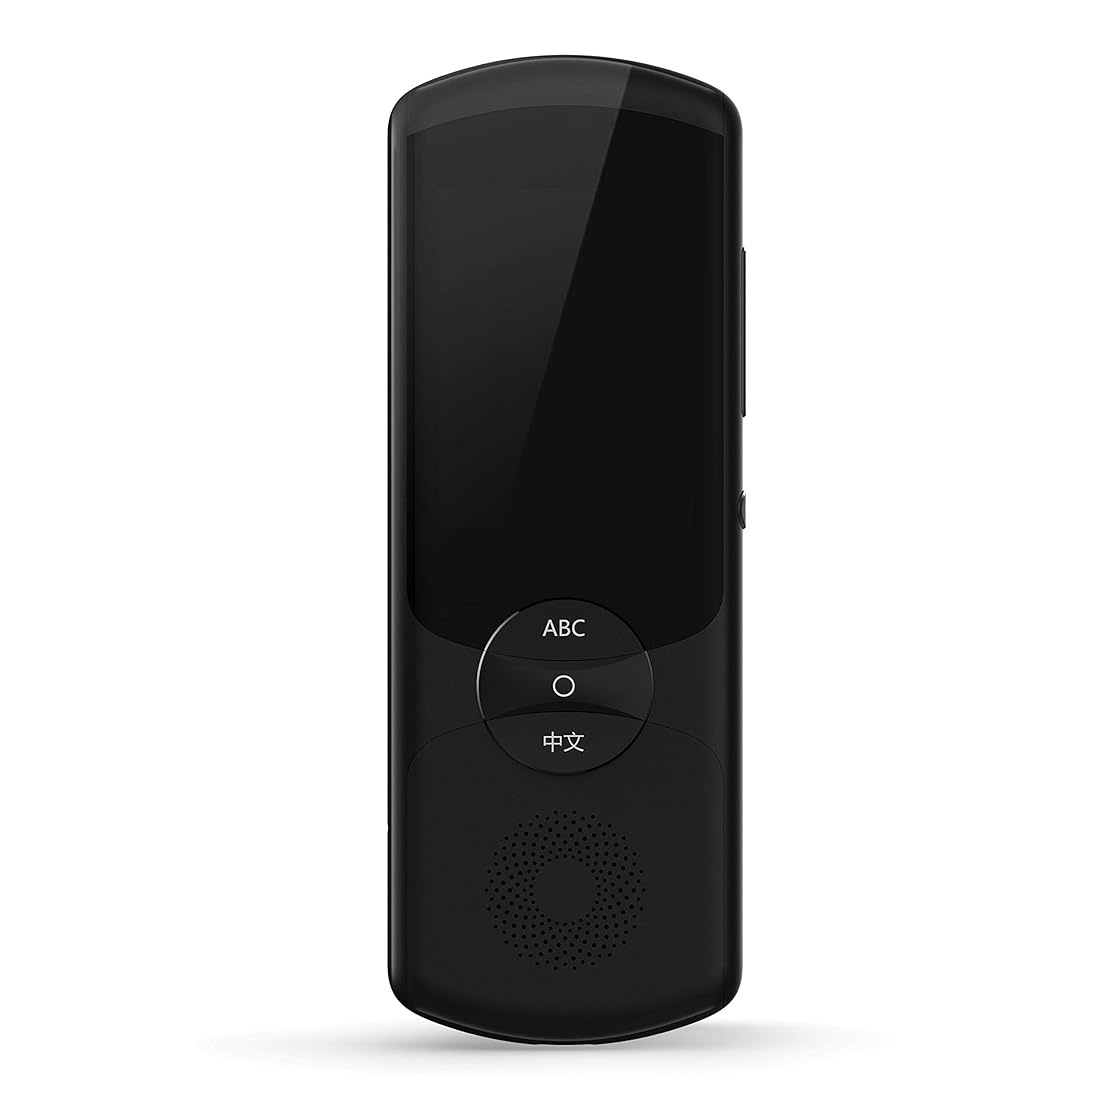
Dispositivo portátil inteligente de traducción de idiomas
* Traducción de dialecto: gracias a la potente tecnología de reconocimiento de dialecto de iFLYTEK, los dialectos y el mandarín no estándar con acentos de dialecto también se pueden traducir al instante. (Nota: actualmente se admiten cantonés, dialecto de Sichuan, dialecto del noreste y dialecto de Henan). * Traducción sin conexión: con el motor fuera de línea NMT incorporado, casi no hay diferencia entre la traducción sin conexión y la traducción en línea al traducir el lenguaje cotidiano en un entorno sin señal. (Nota: la traducción fuera de línea actualmente admite chino-inglés, inglés-chino, chino-ruso, ruso-chino, chino-japonés, japonés-chino, chino-coreano, coreano-chino) * Traducción multilingüe: traducción instantánea de chino a 33 idiomas, y viceversa. (Nota: actualmente admite chino a inglés, japonés, coreano, francés, español, alemán, ruso, tailandés, indonesio, italiano, portugués, vietnamita, griego, malayo, checo, danés, noruego, holandés, sueco, turco, árabe, finlandés , Hebreo, indo, croata, húngaro, polaco, rumano, eslovaco, tamil, búlgaro, catalán, esloveno y viceversa) * Traducción de fotos: adaptada para señales extranjeras / señales de tráfico, menús de restaurantes, etiquetas de productos, tarjetas de inmigración, etc., optimizada para el reconocimiento OCR de texto escrito a mano. Ahora se admiten traducciones de fotos en 12 idiomas. (Nota: actualmente es compatible con la traducción de fotos en línea de chino a inglés, japonés, coreano, francés, español, alemán, ruso, italiano, portugués, tailandés, árabe y viceversa. También es compatible con la traducción de fotos sin conexión de chino a inglés y viceversa). * Admite WIFI, tarjetas sim 4G y tarjetas virtuales.
Brand: iFLYTEK
Category: Office Supplies > Office Equipment > Electronic Dictionaries & Translators